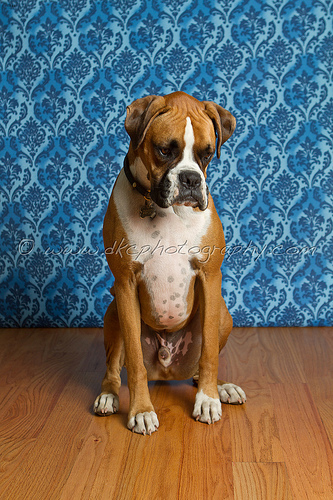
Animal: dog
Breed: boxer